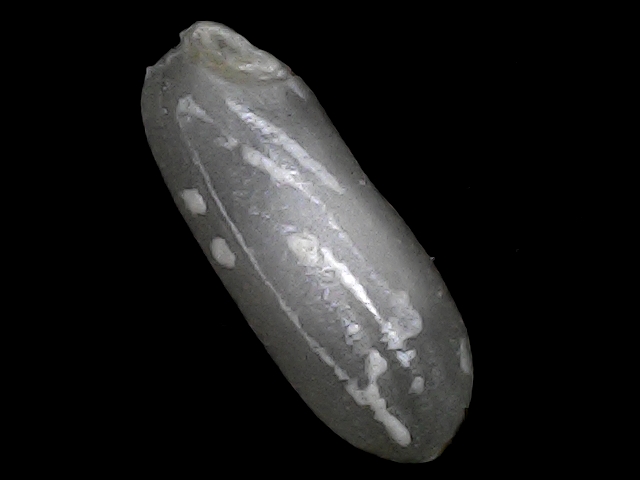
Rice variety: BRRI74